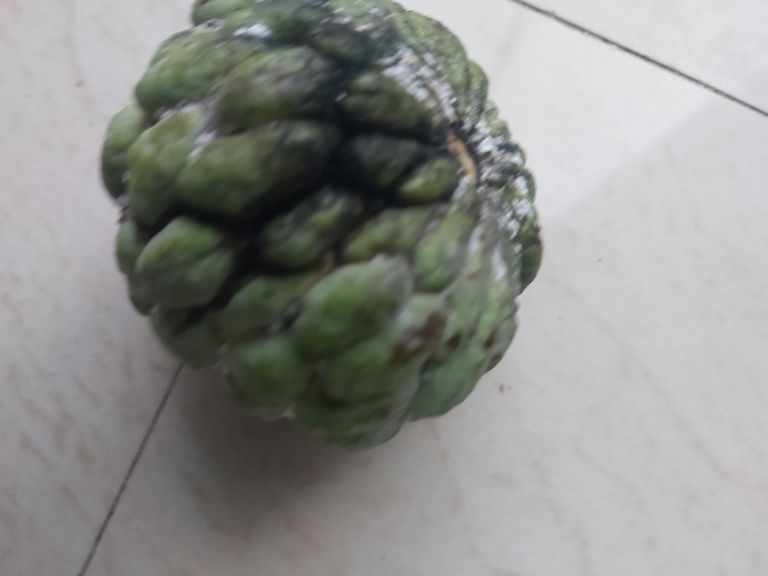
Disease label: Athracnose